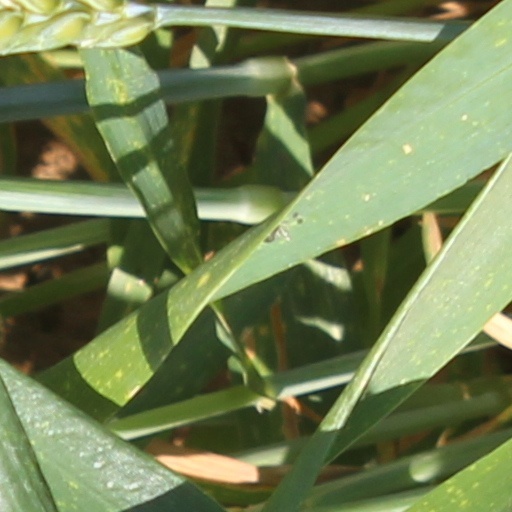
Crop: wheat